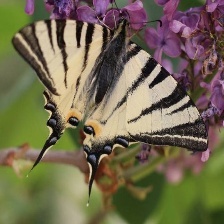
Species: SCARCE SWALLOW